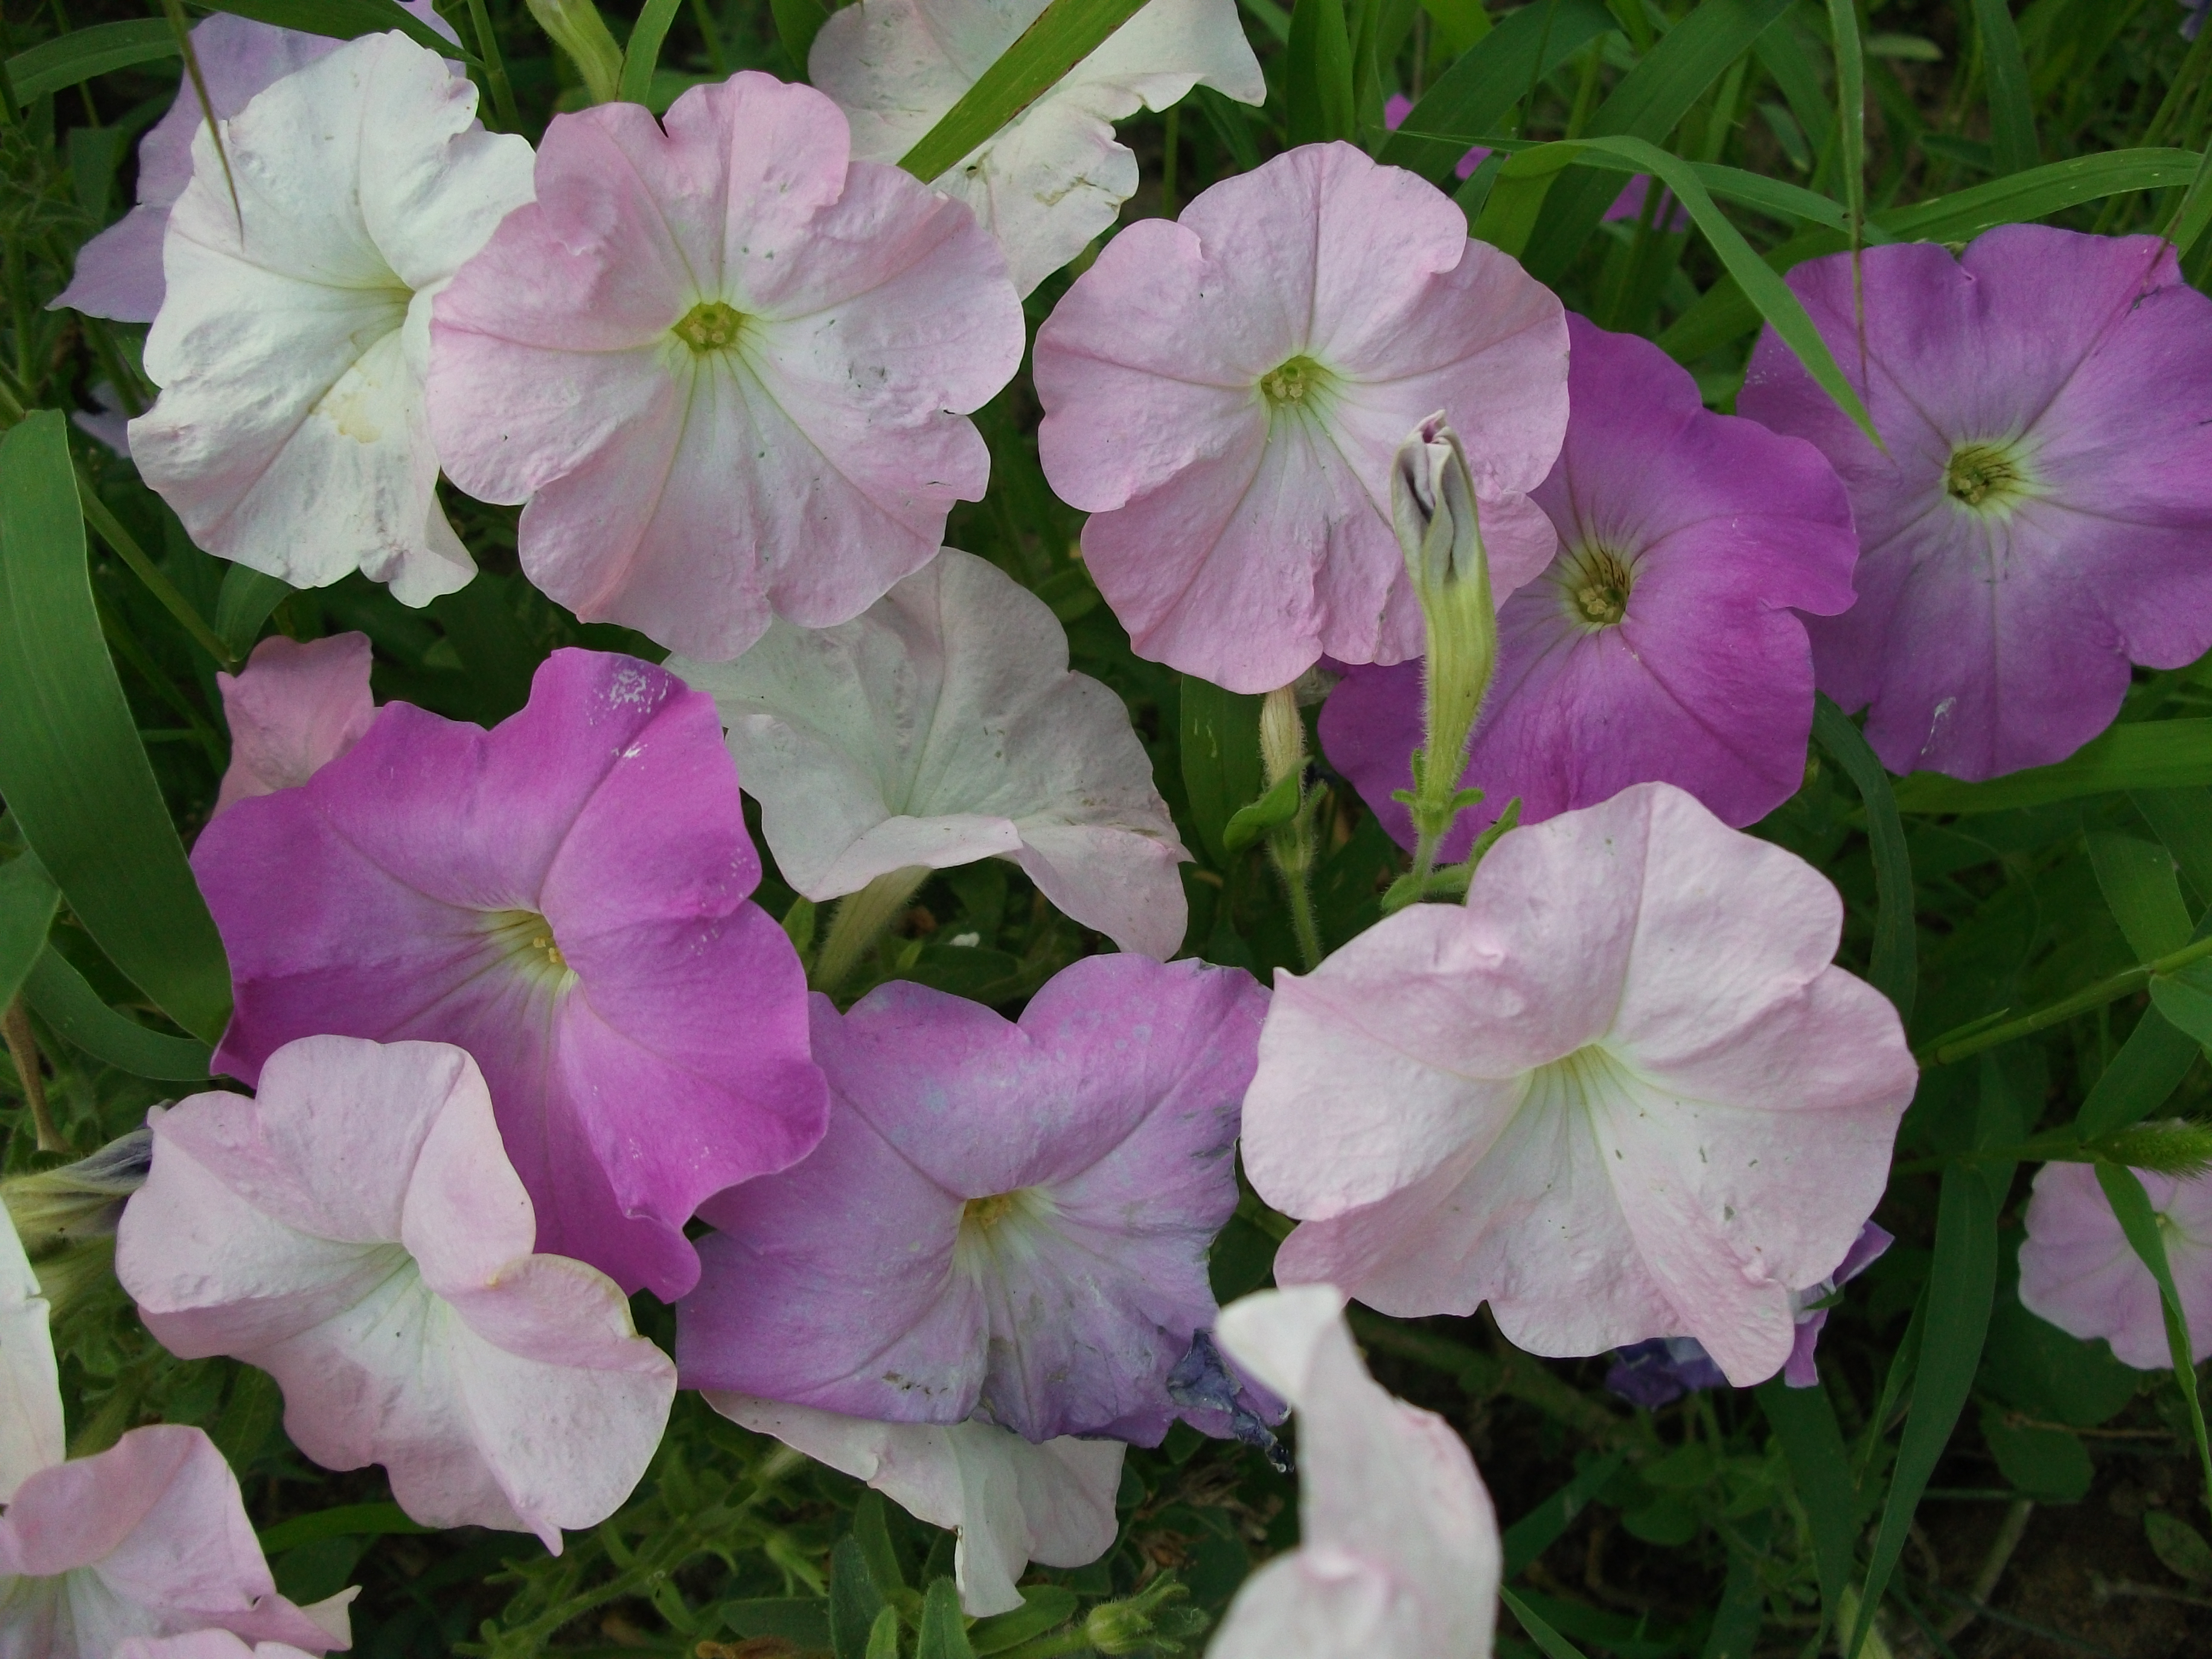
flowers, flower, wild sweet potato, flowering plant, plant, petal, morning glory family, petunia, pink, solanales, moonflower, mexican petunia, morning glory, datura, groundcover, impatiens, annual plant, geranium, four o clock family, four o clock flower, beach moonflower, wildflower, four o clocks, perennial plant, nightshade family